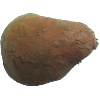
Label: potato_sweet